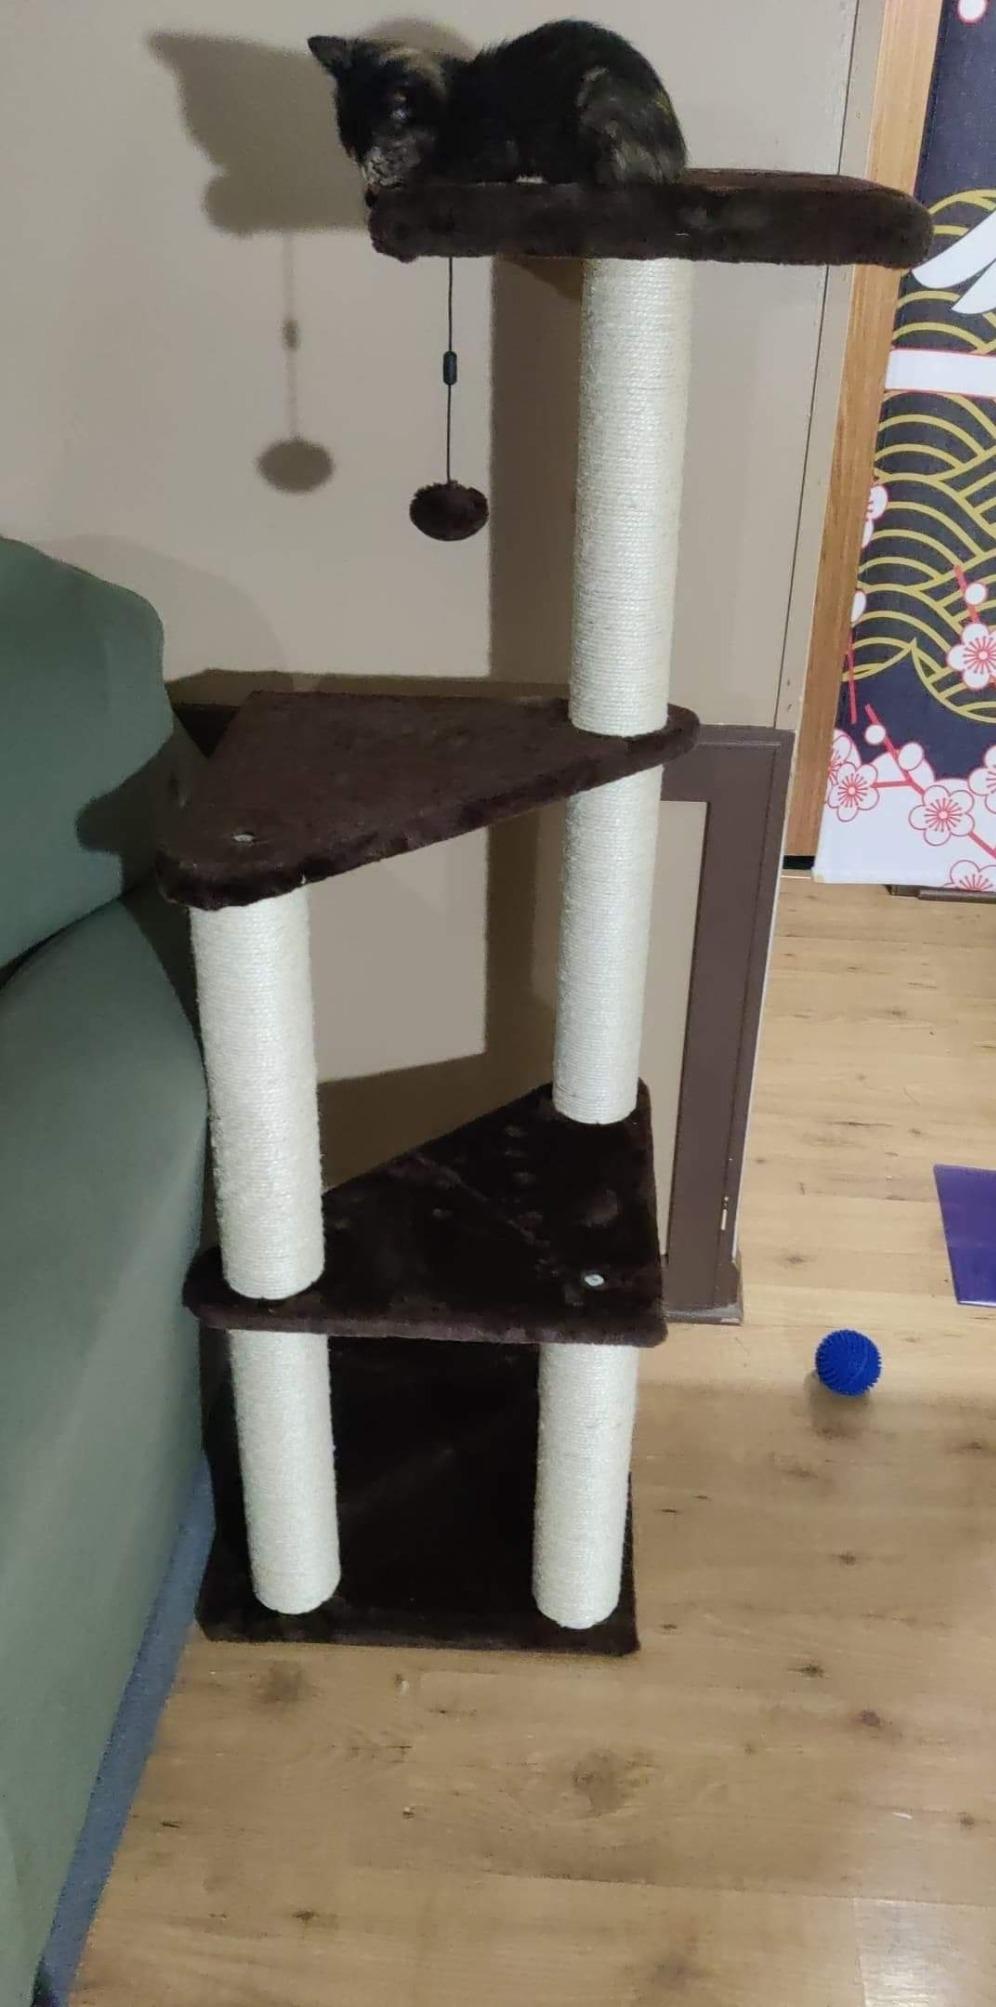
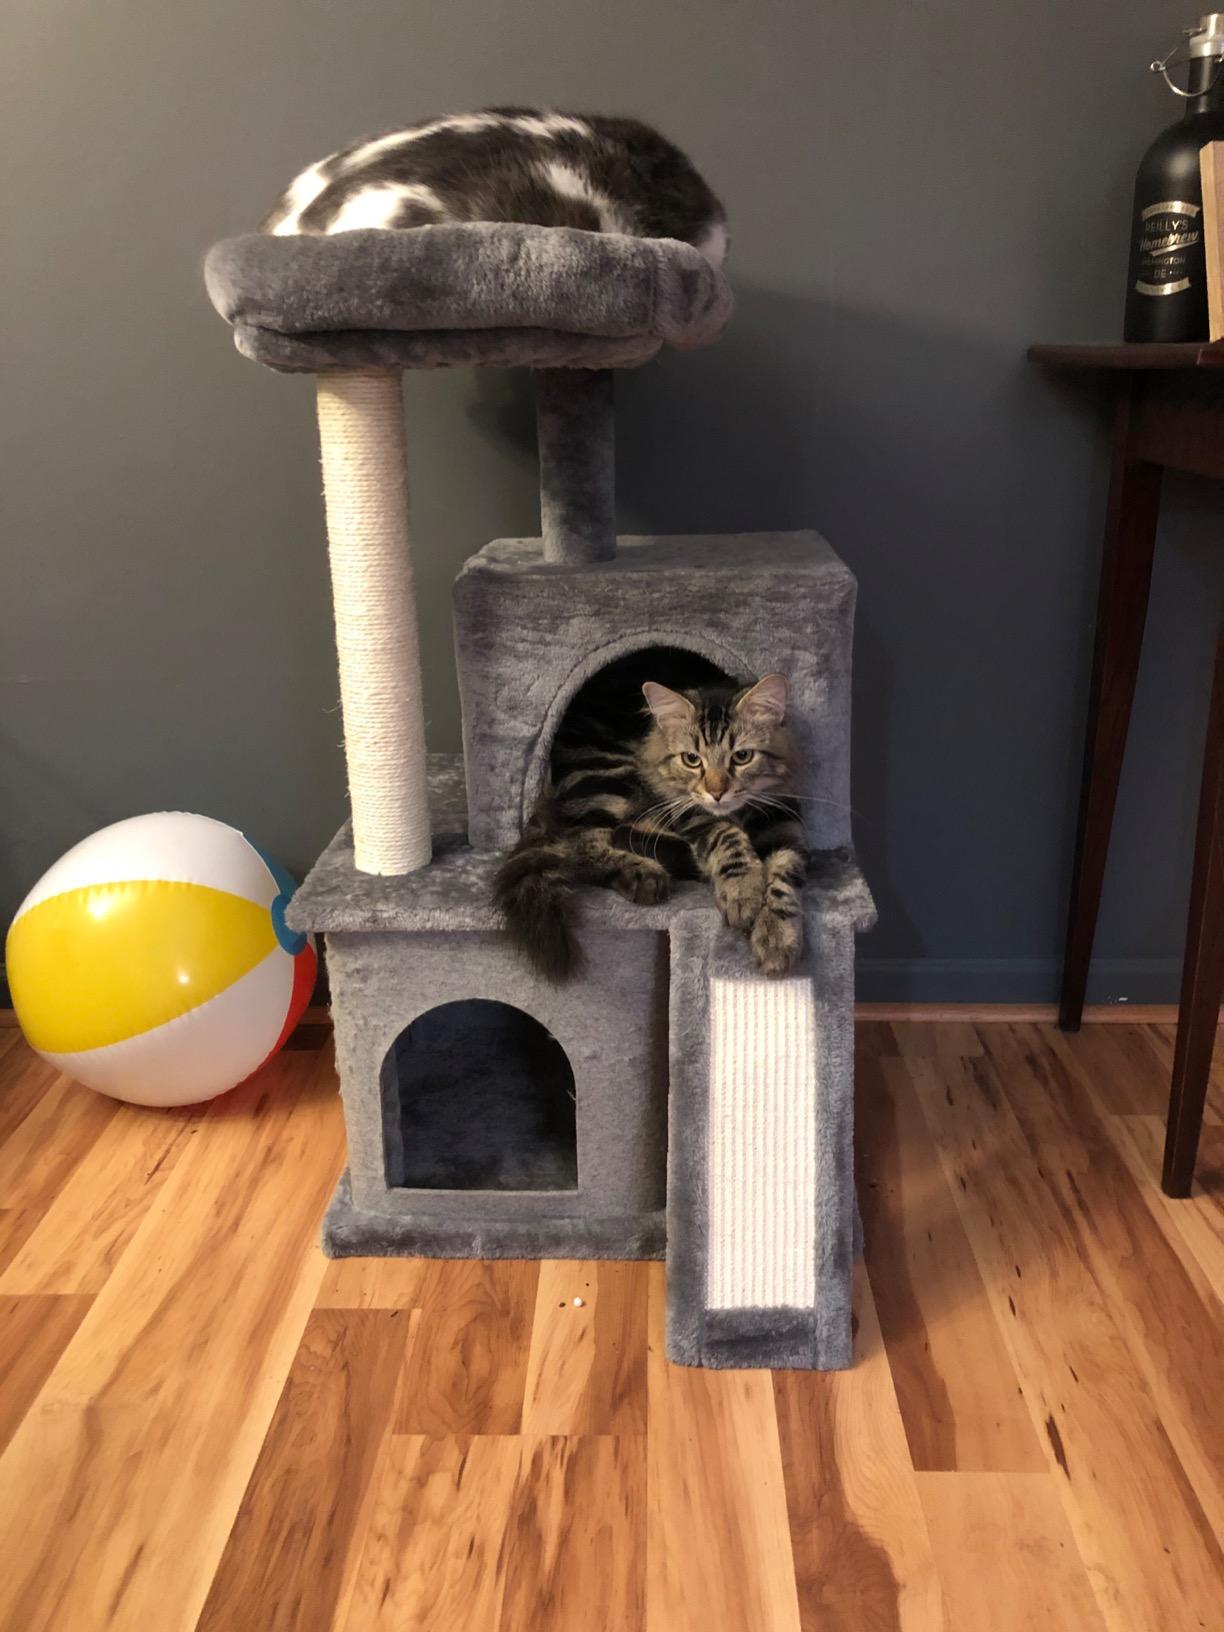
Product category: items_cat tree
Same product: no